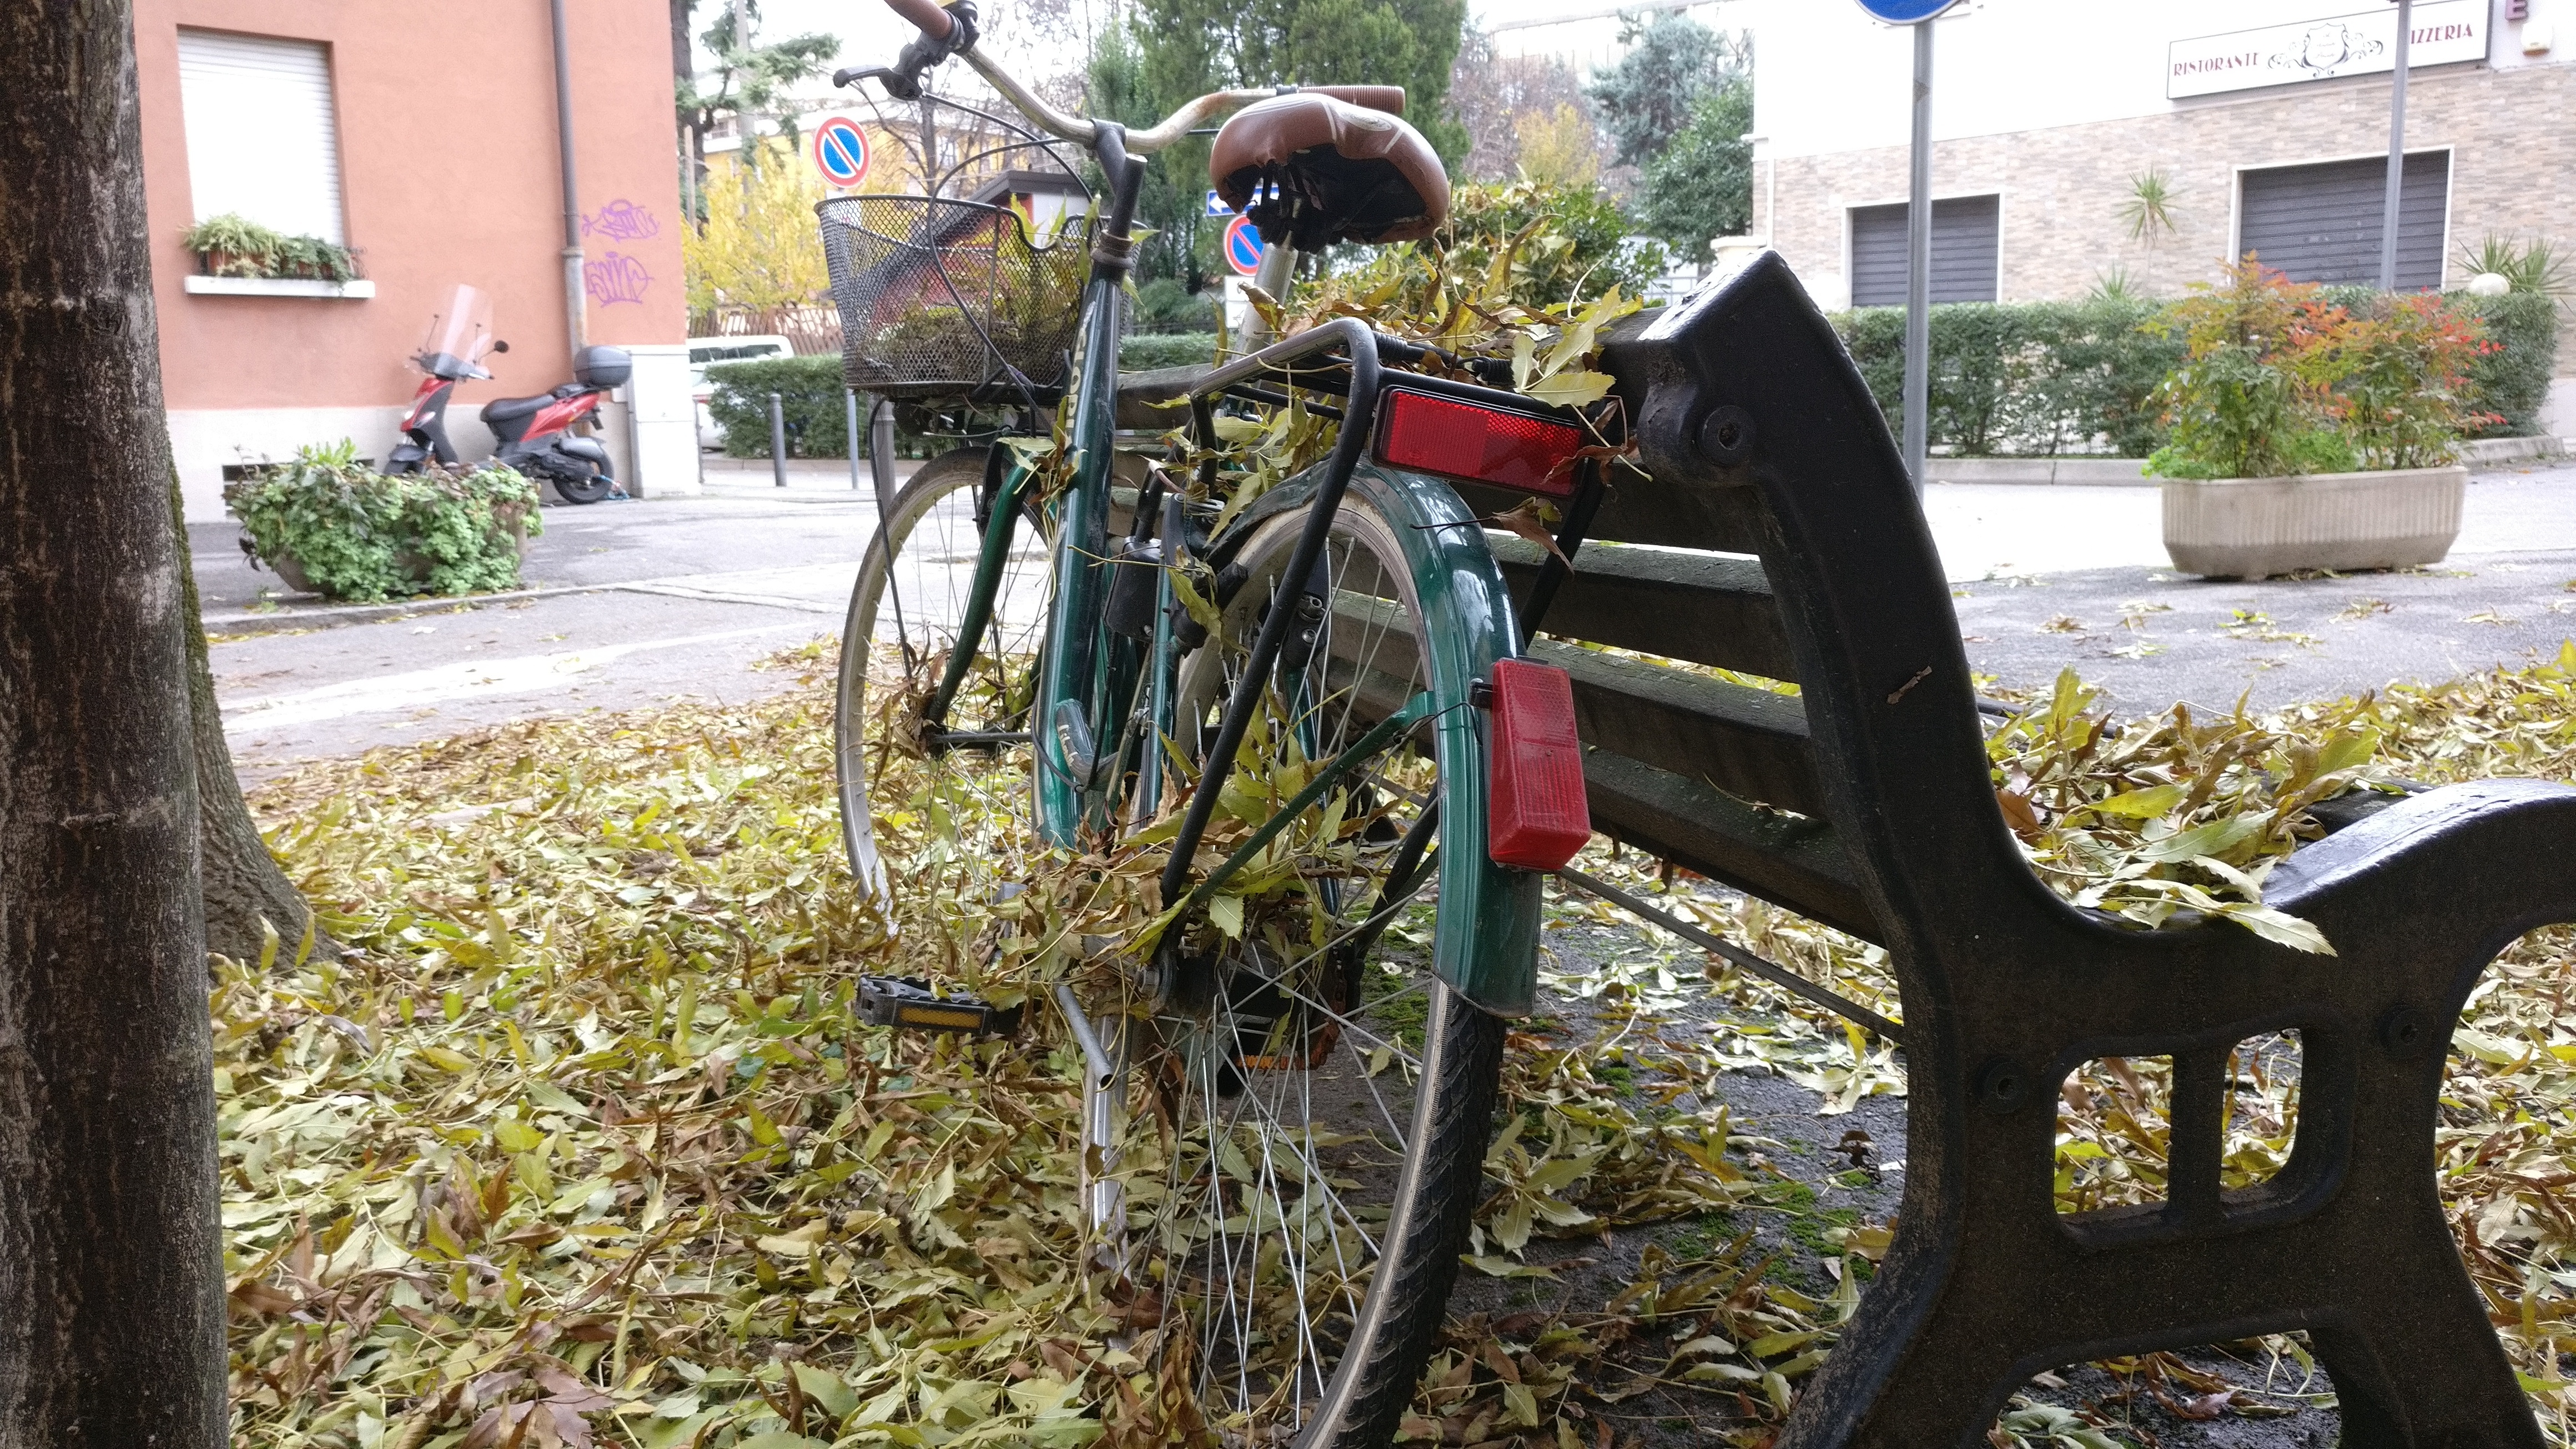
bicycle, vehicle, sports equipment